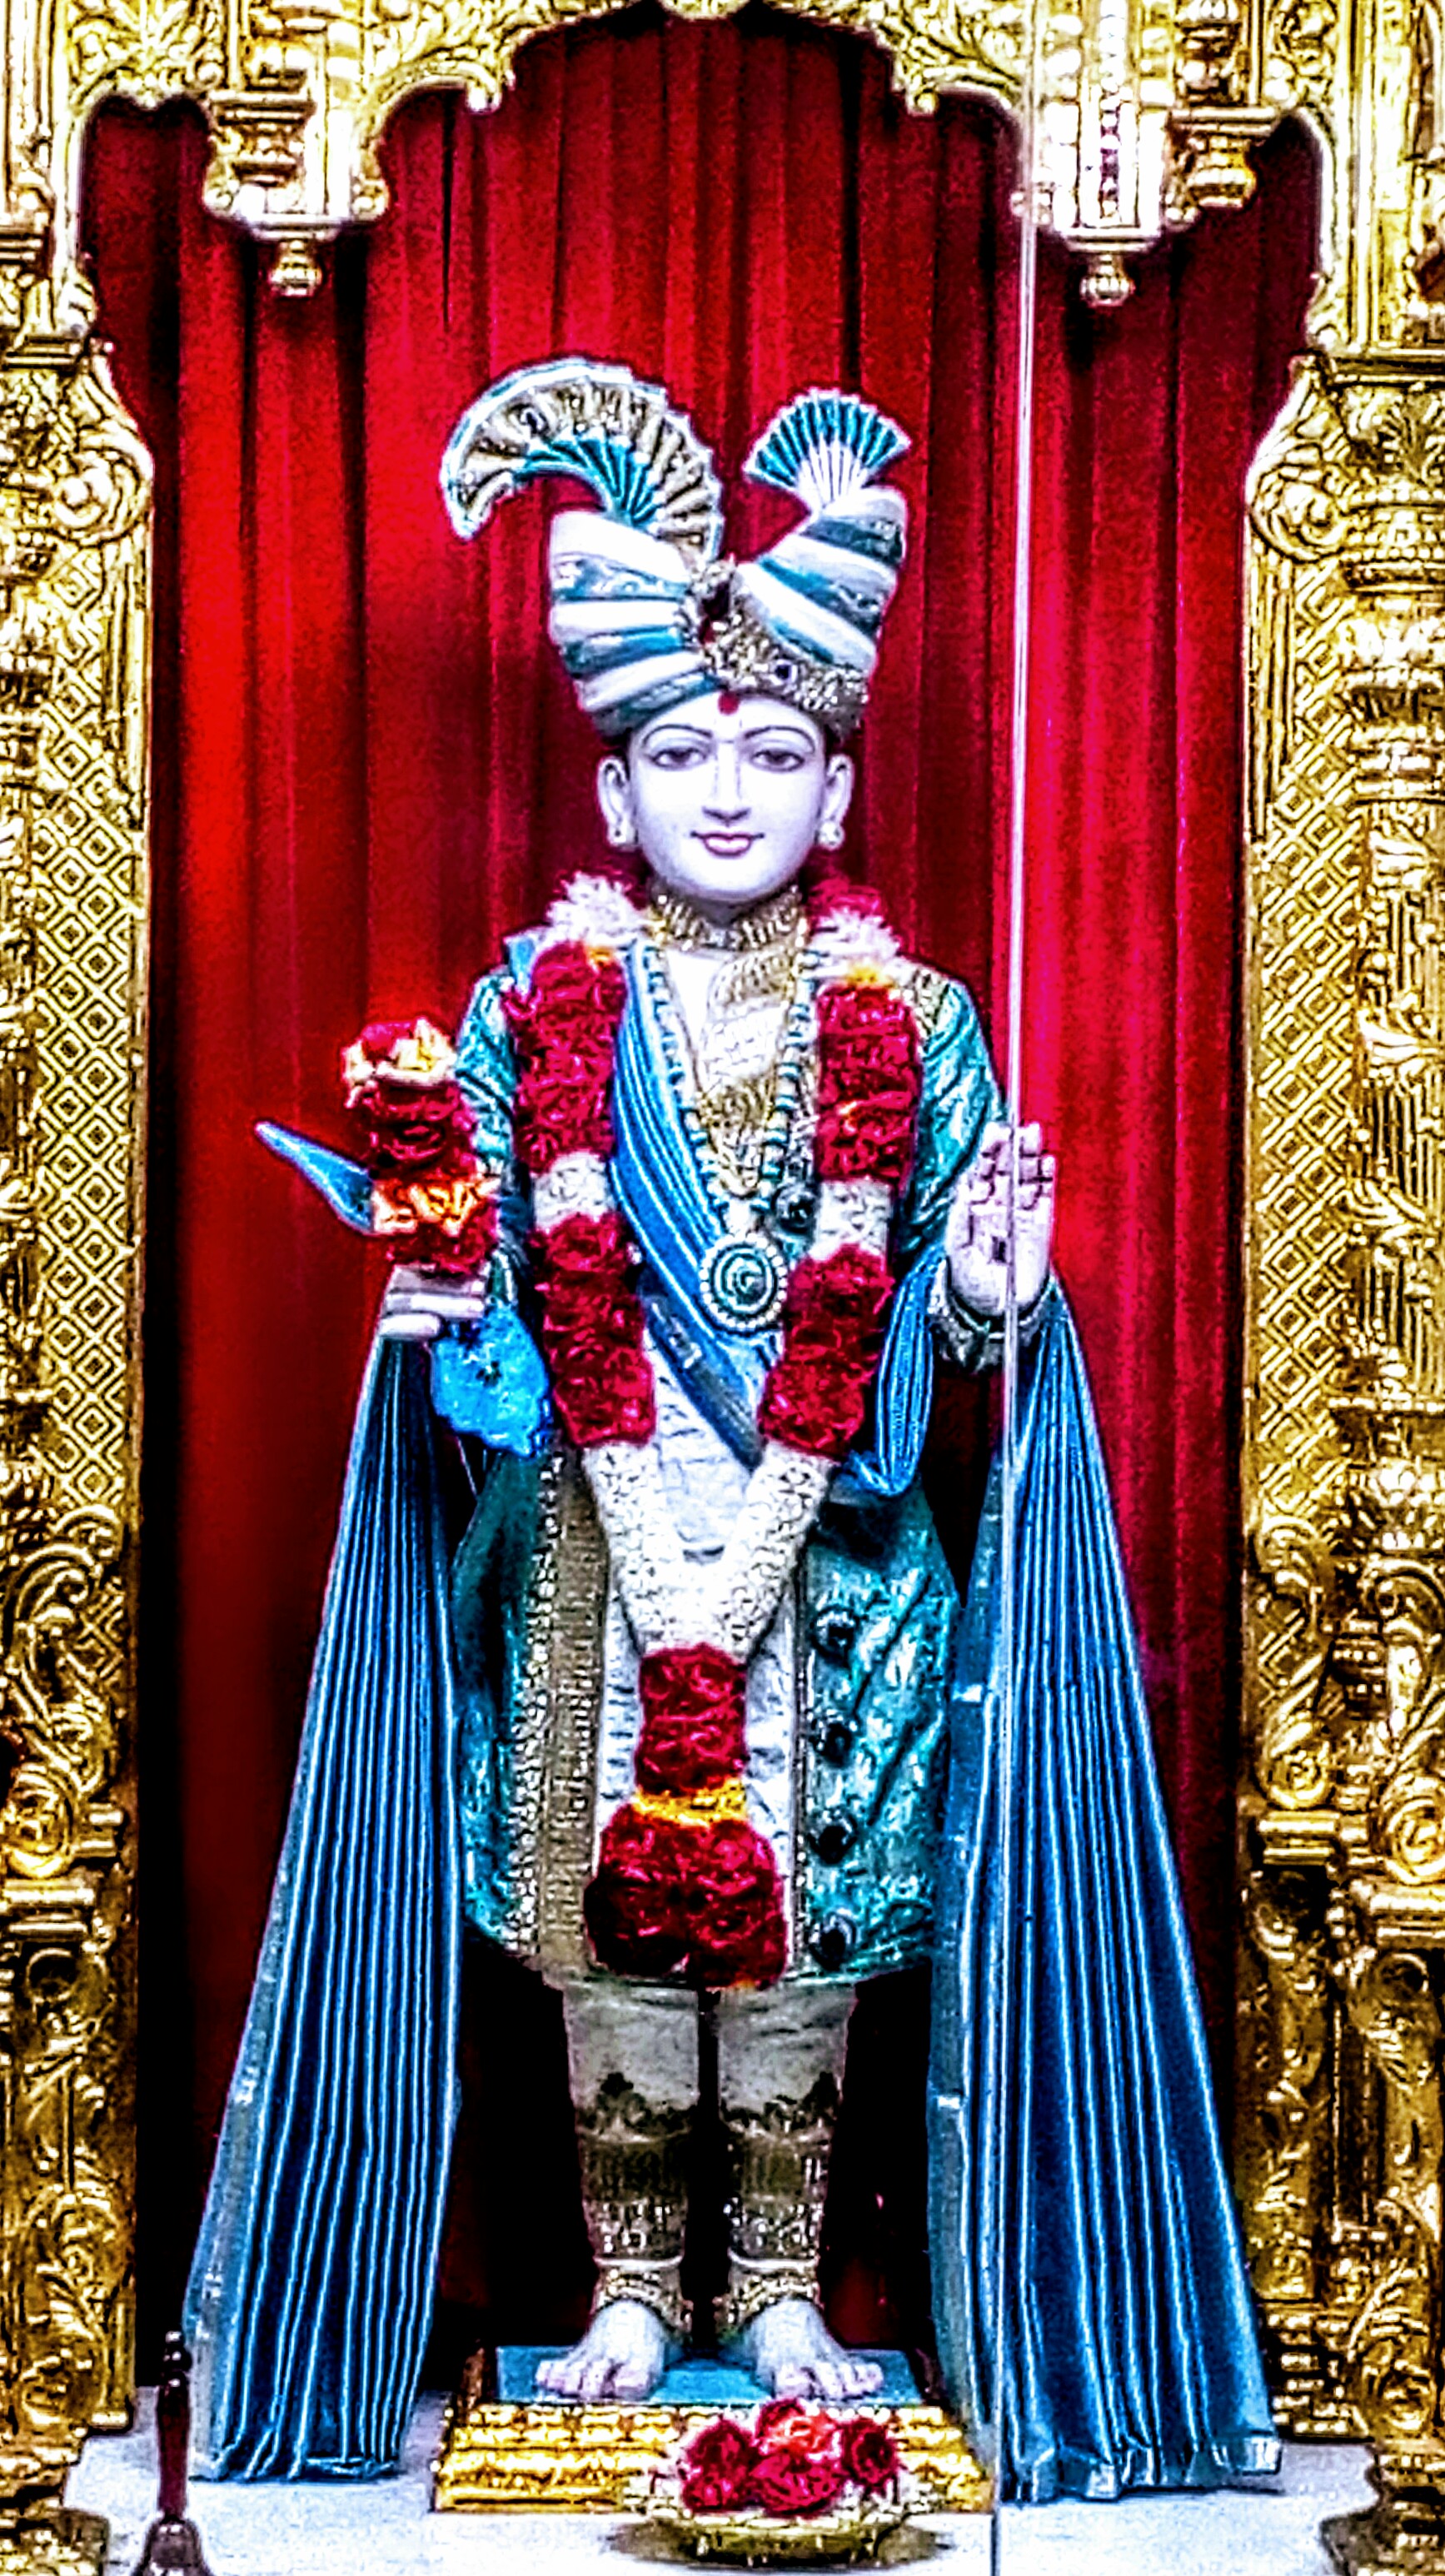
god, temple, middle ages, costume